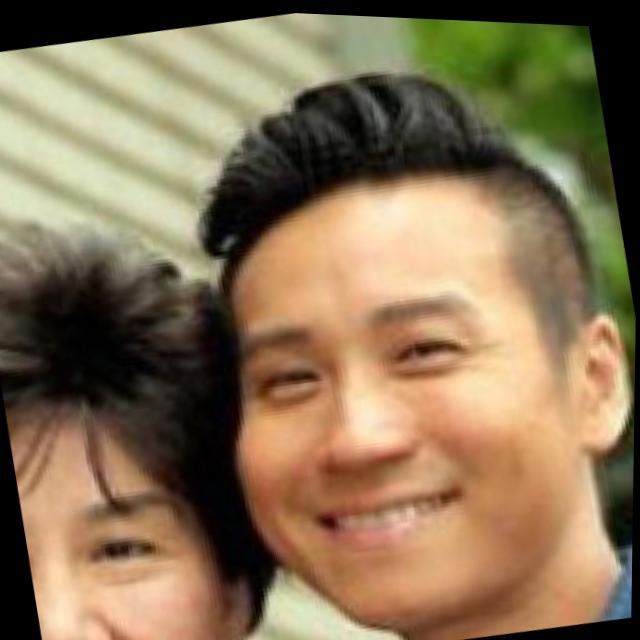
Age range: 21-44